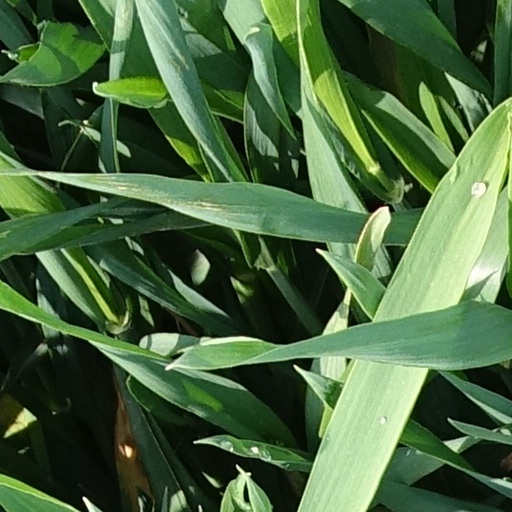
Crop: wheat